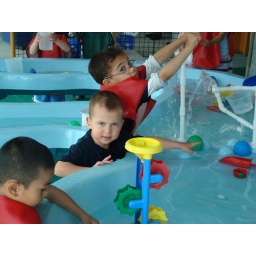
Austin play in the water table at the Dupage Children Musuem